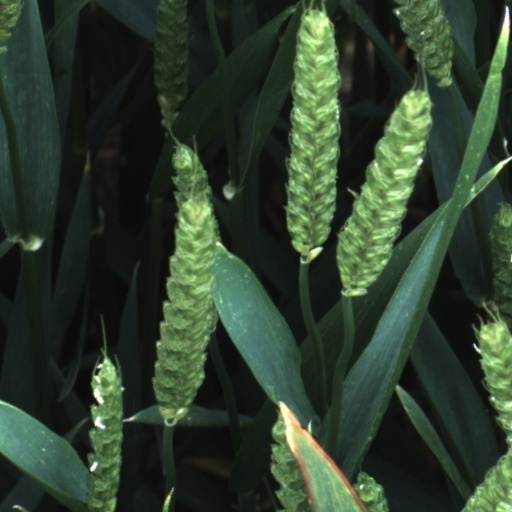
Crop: wheat